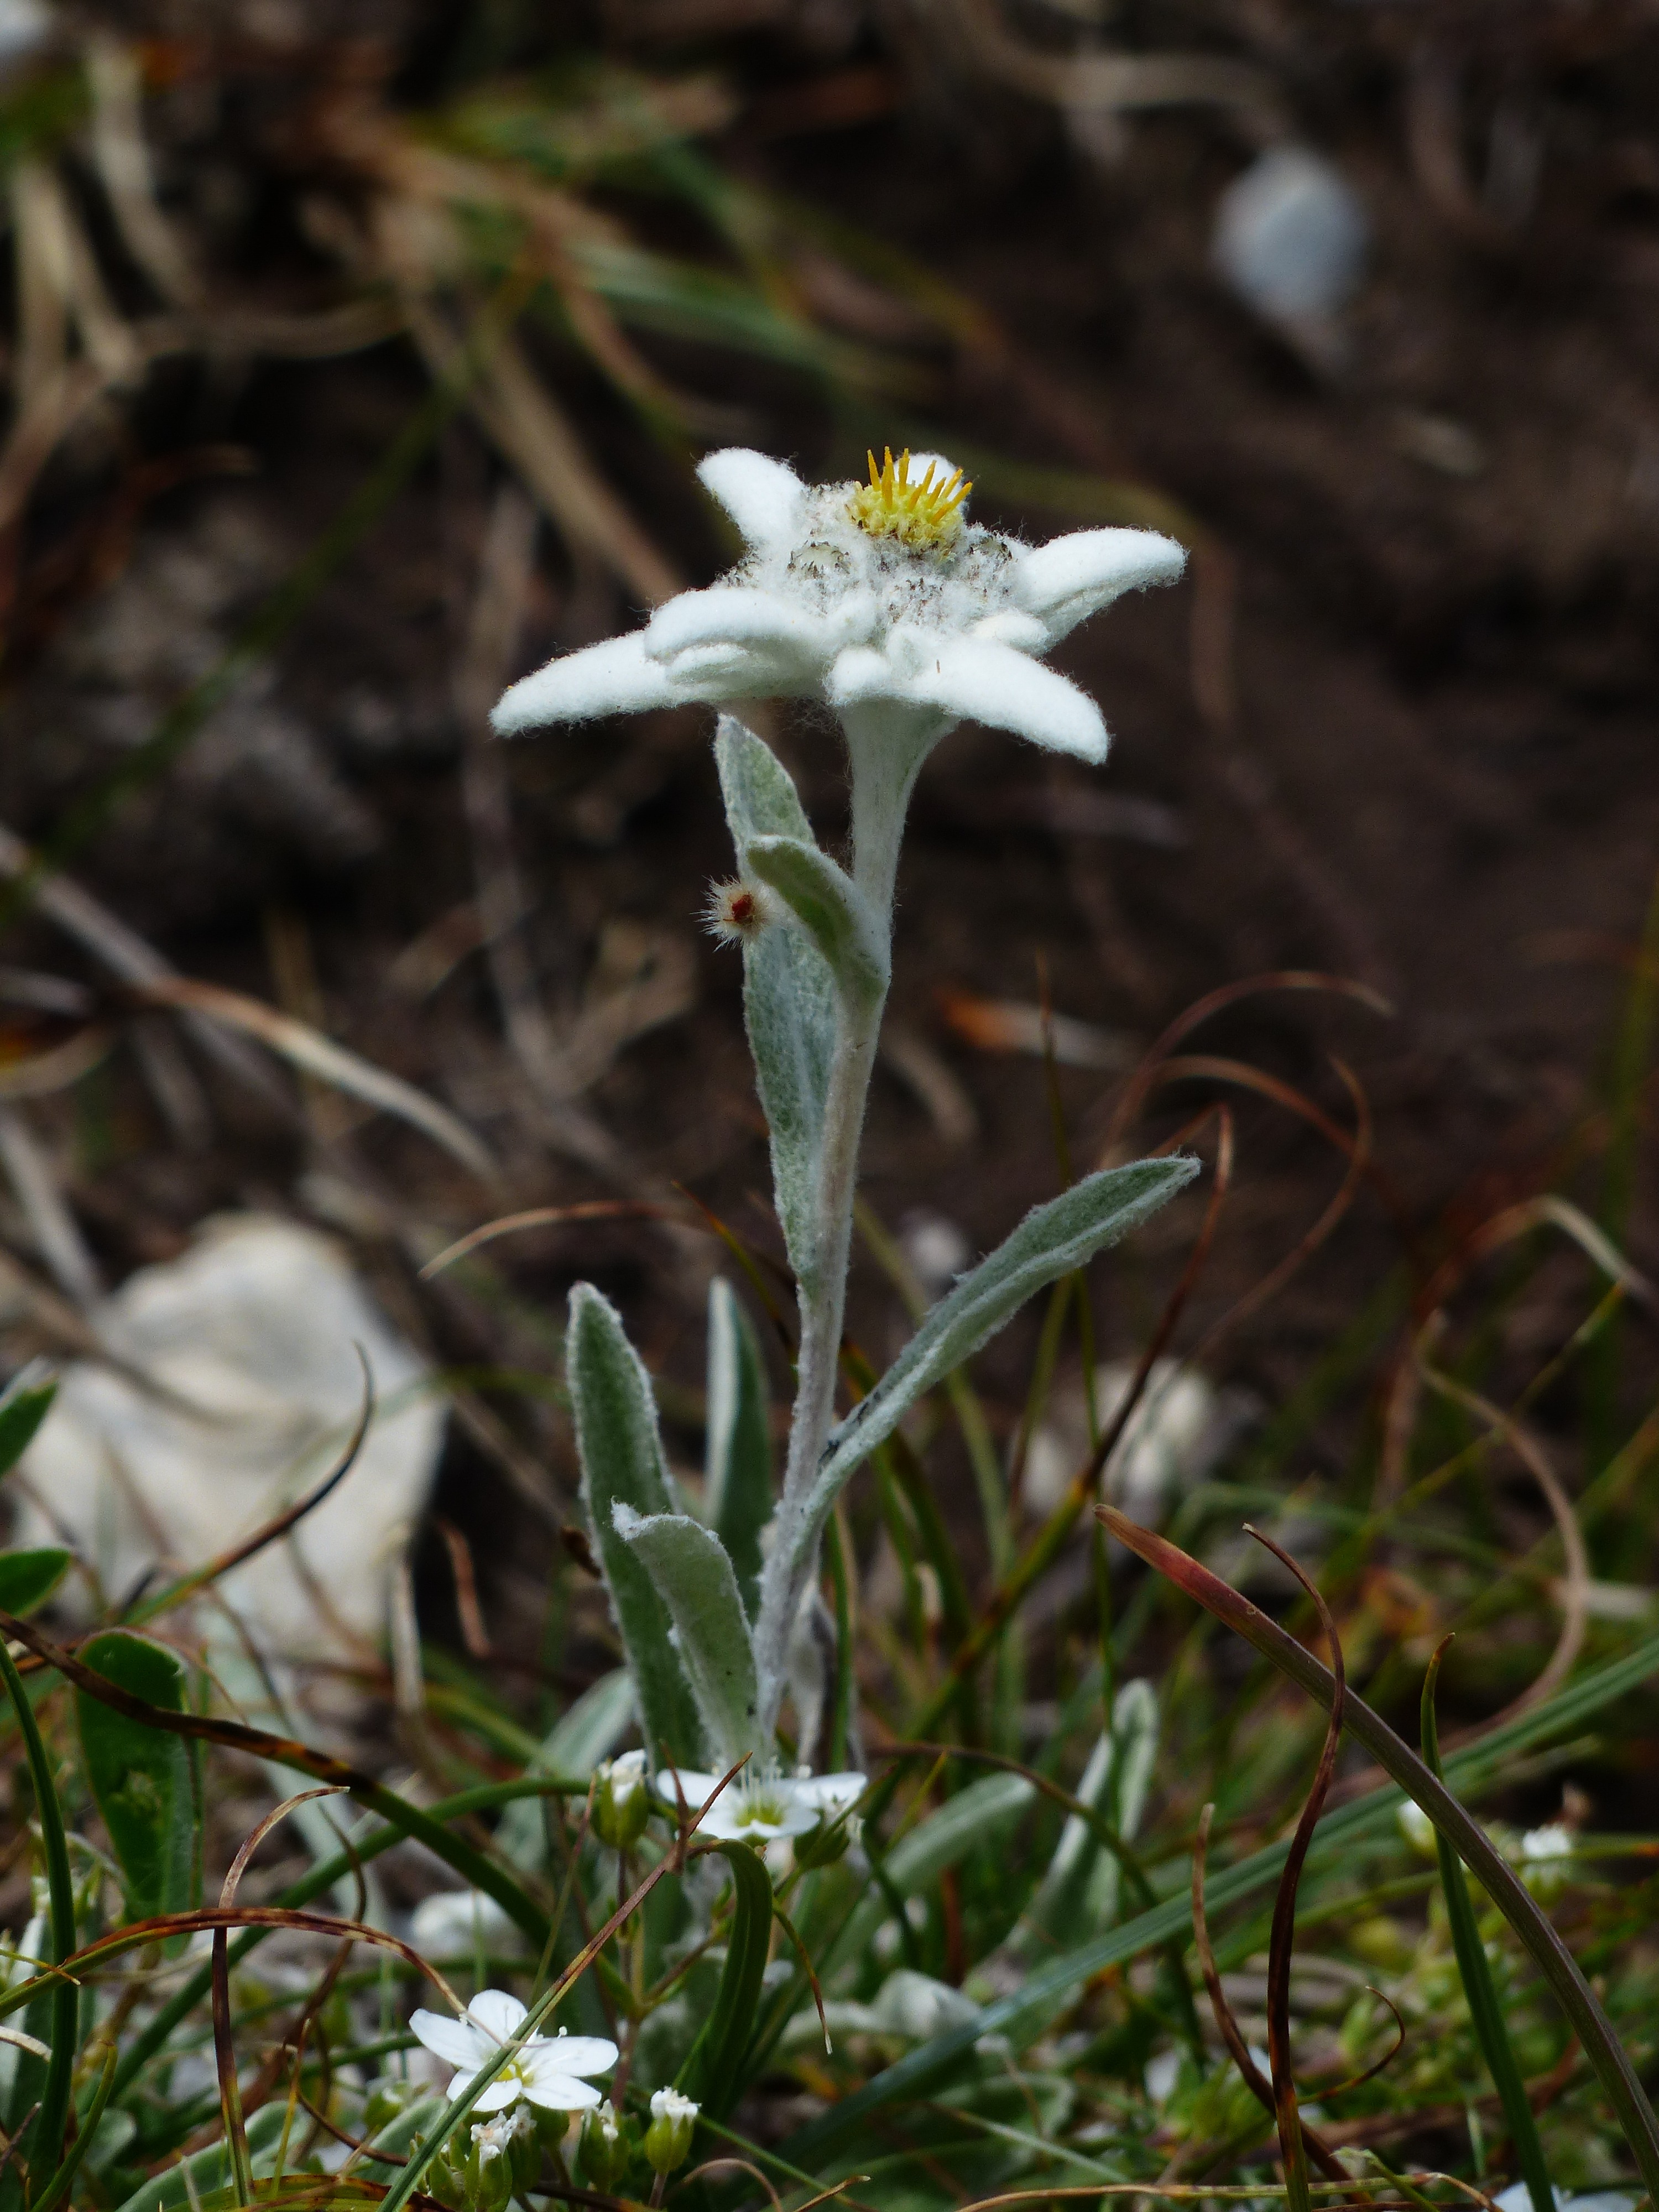
plant, white, flower, fluffy, herb, italy, alpine, botany, flora, wildflower, mountains, asteraceae, protected, ordinary, composites, rarely, edelweiss, flowering plant, alpine flower, leontopodium microdochium, alpine edelwei, land plant